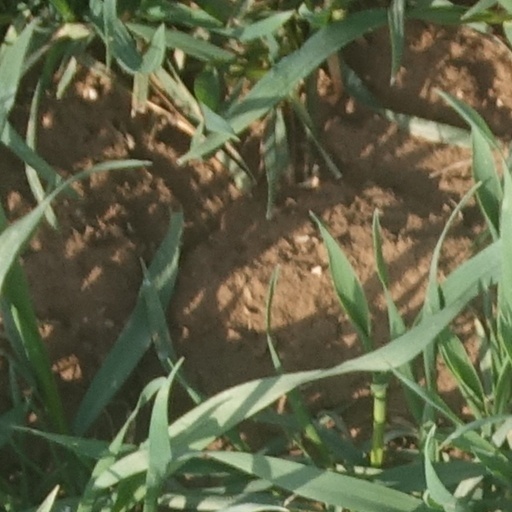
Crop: wheat